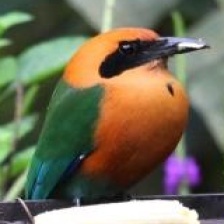
Species: RUFUOS MOTMOT
Scientific name: BARYPHTHENGUS MARTII